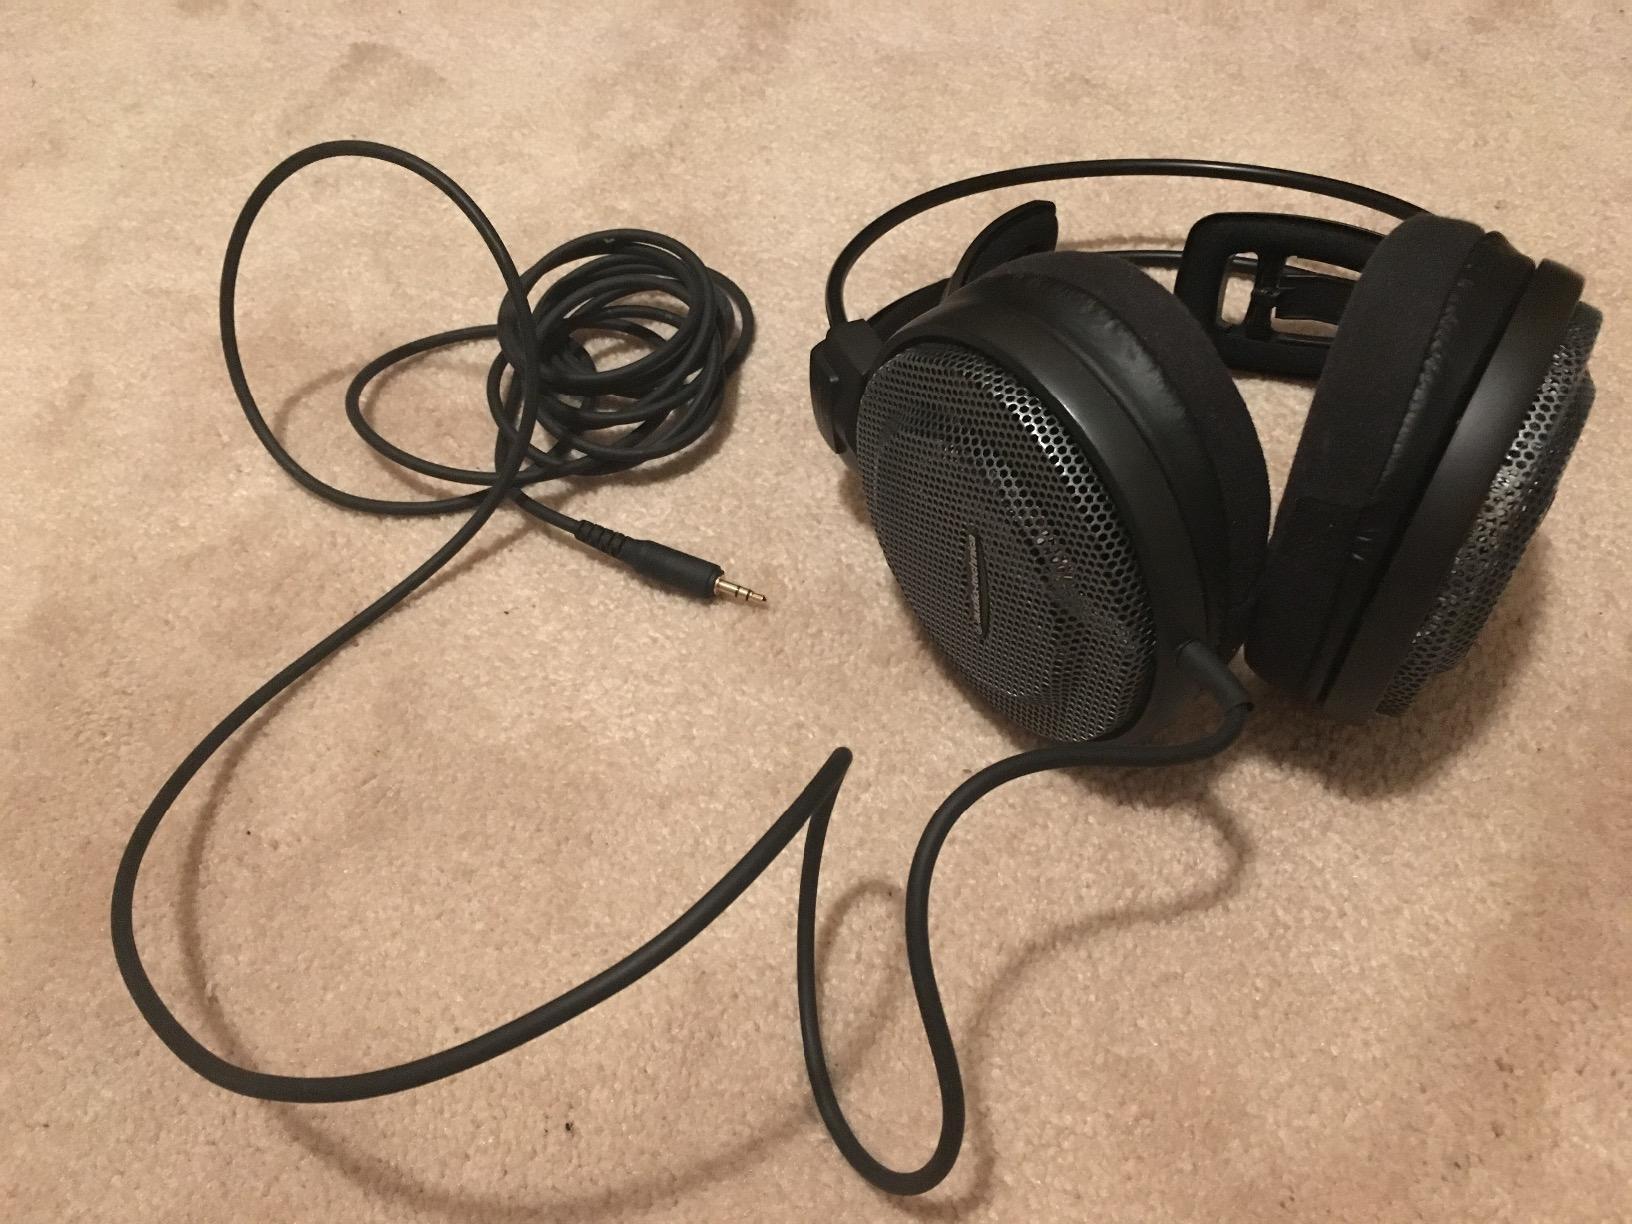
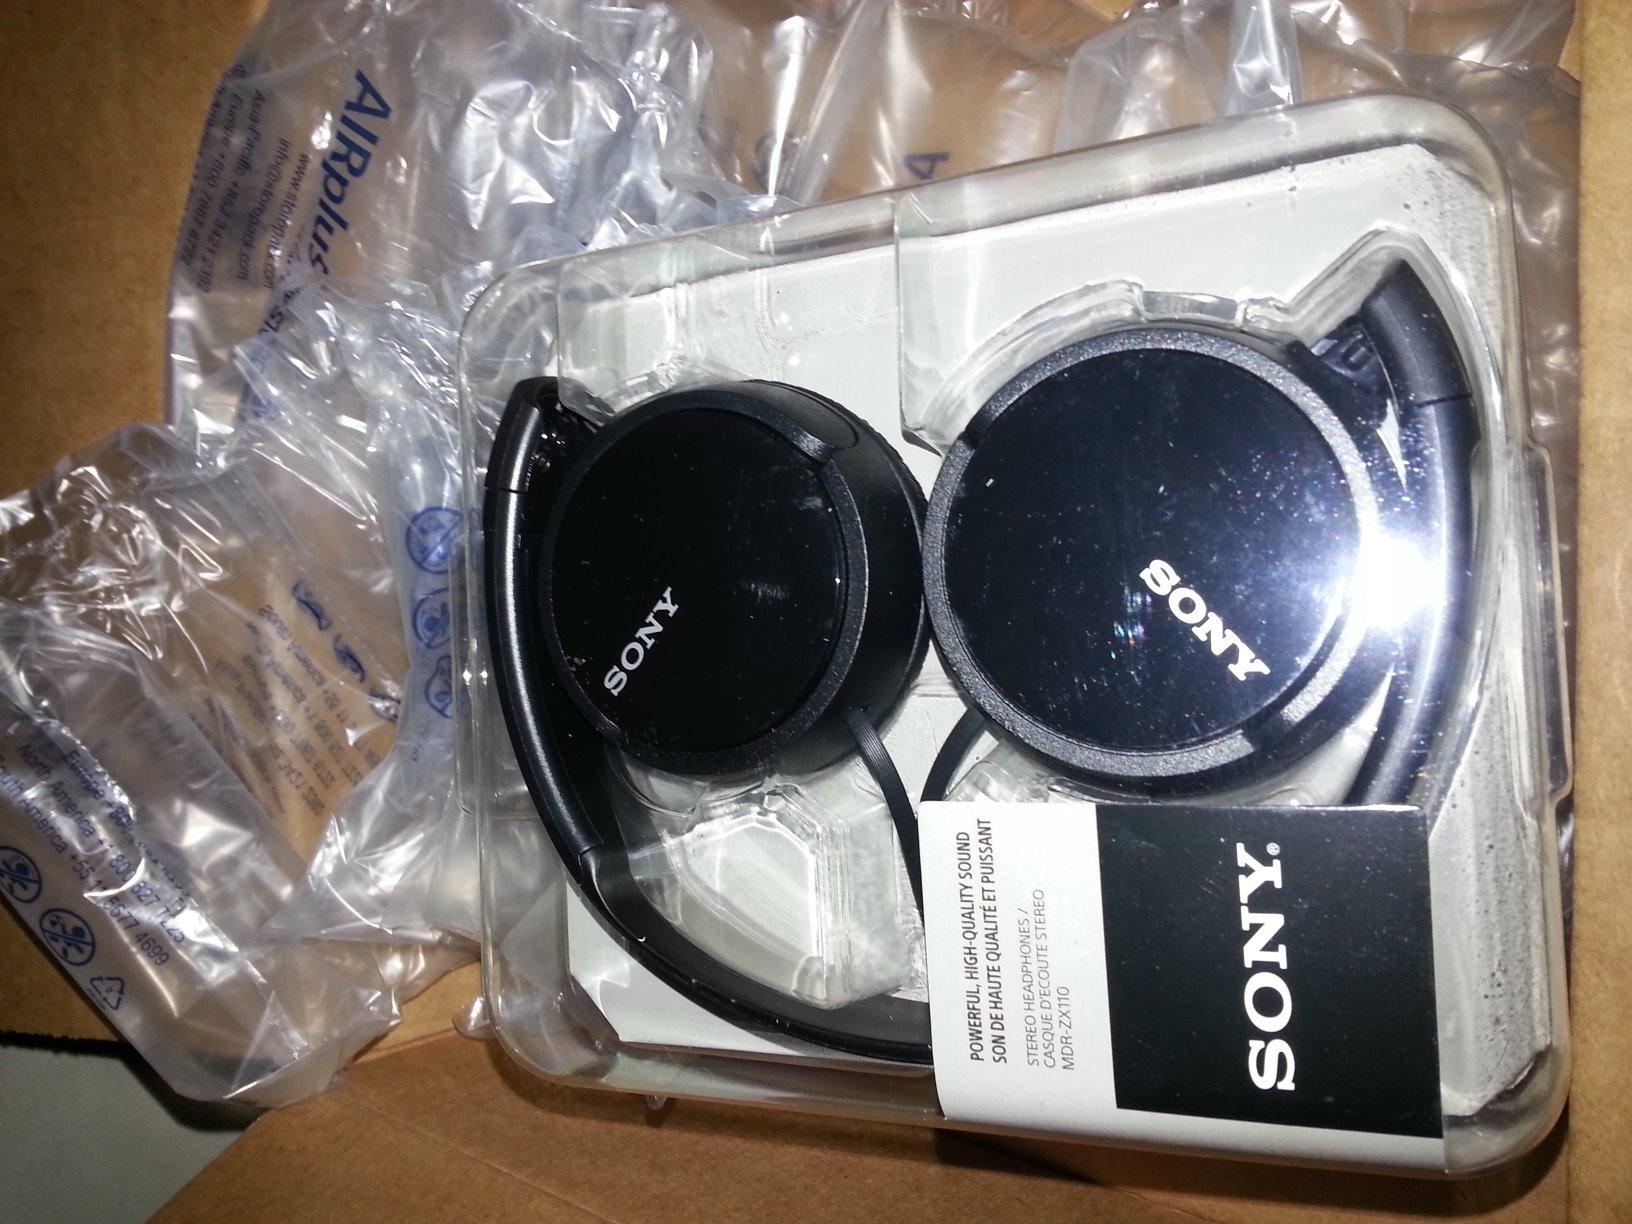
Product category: headphones
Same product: no